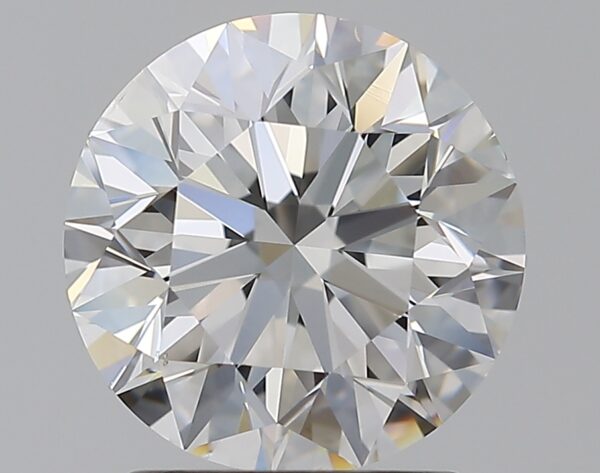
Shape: round
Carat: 1.79
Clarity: VS2
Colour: G
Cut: EX
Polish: EX
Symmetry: EX
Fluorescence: F
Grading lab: GIA
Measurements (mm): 7.67 x 7.72 x 4.87